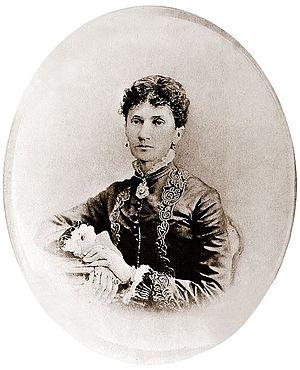
Piotr Ilitch Tchaïkovski ou Tchaïkovsky est un compositeur russe de l’époque romantique né le 25 avril 1840 à Votkinsk et mort le 25 octobre 1893 à Saint-Pétersbourg.